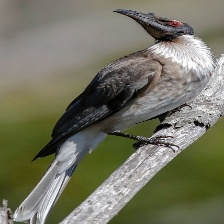
Species: NOISY FRIARBIRD
Scientific name: PHILEMON CORNICULATUS